Myojo 56 building fire

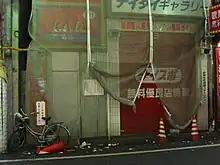
Building after fire (front of the 1st floor).

The fire burned on the third floor of the building. When the fire broke out, 19 people were on the third floor and 28 on the fourth floor. Three employees jumped out of the building from the third floor and survived, suffering injuries. Witnesses who saw one of the employees called an ambulance.